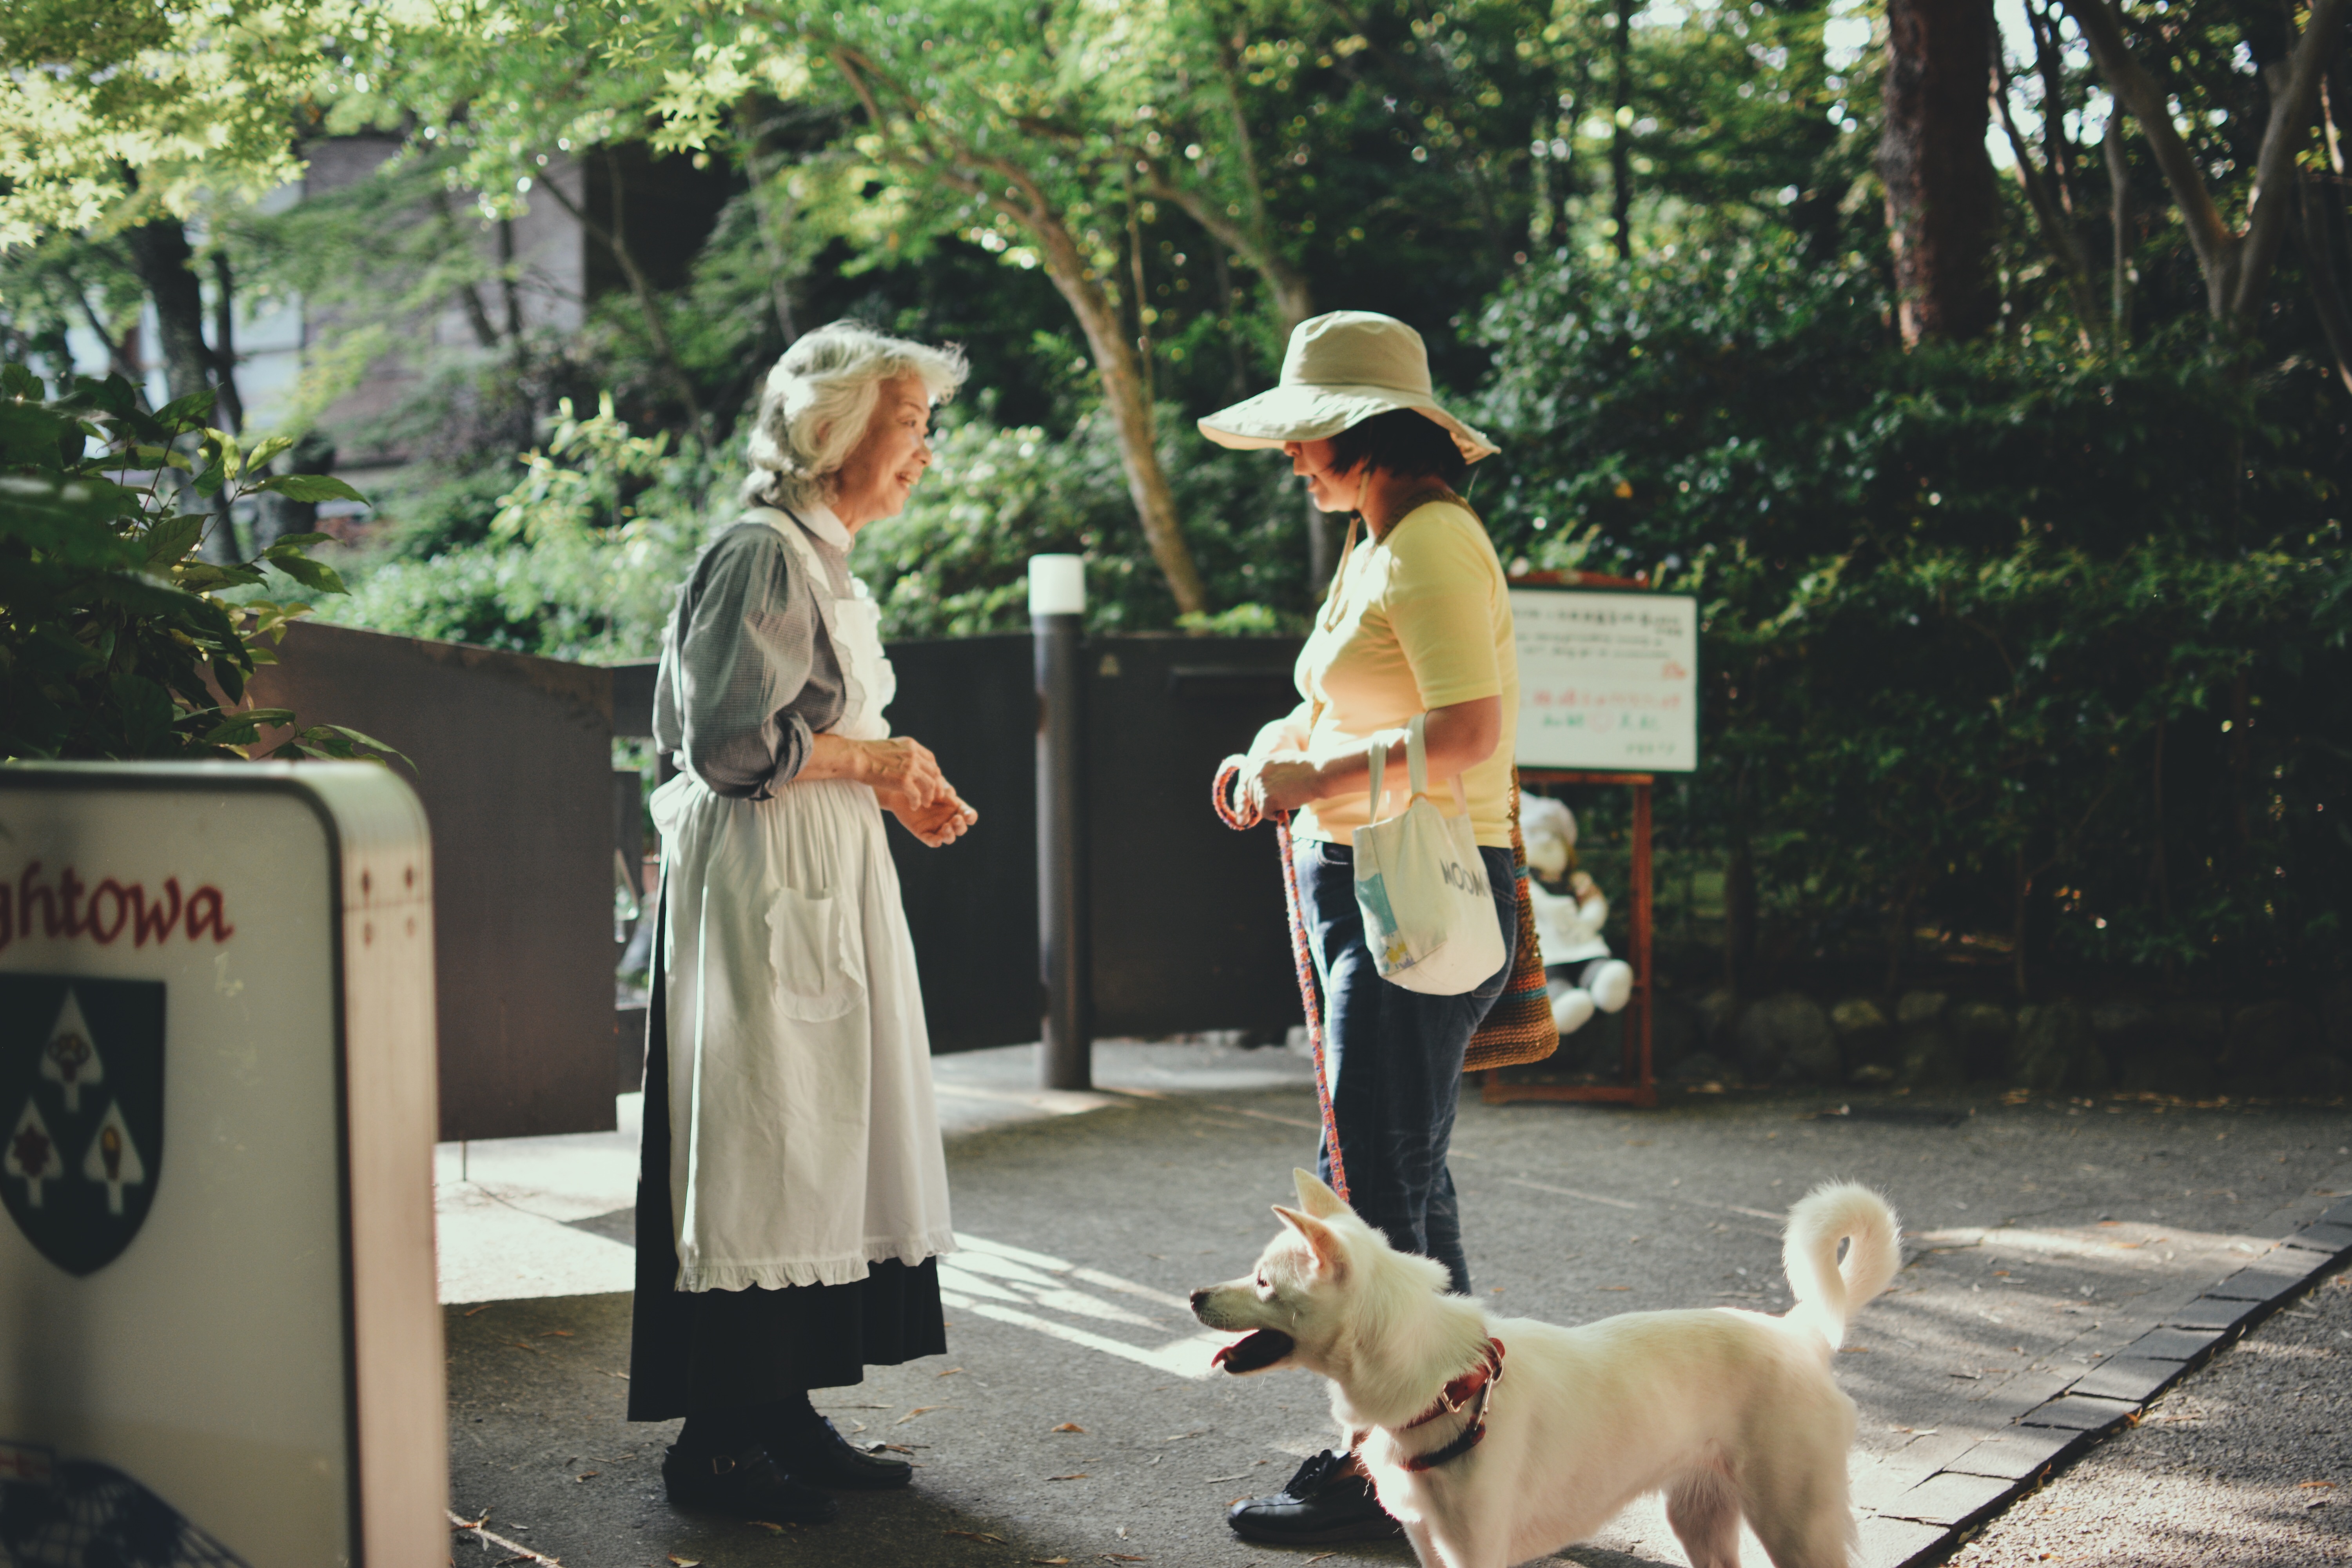
dog walking, dog like mammal